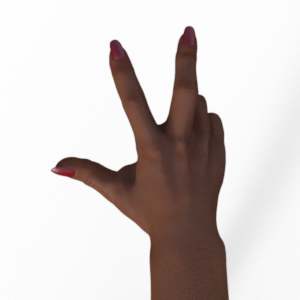
Label: scissors